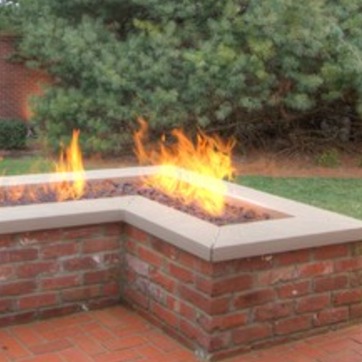
Material: other